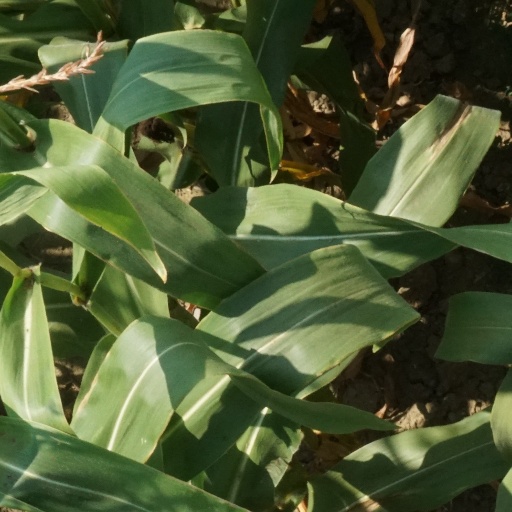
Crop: maize; corn